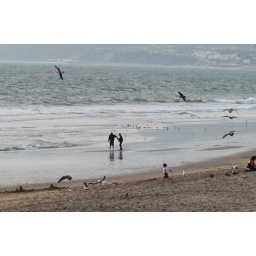
boy running with birds in Santa Monica, LA